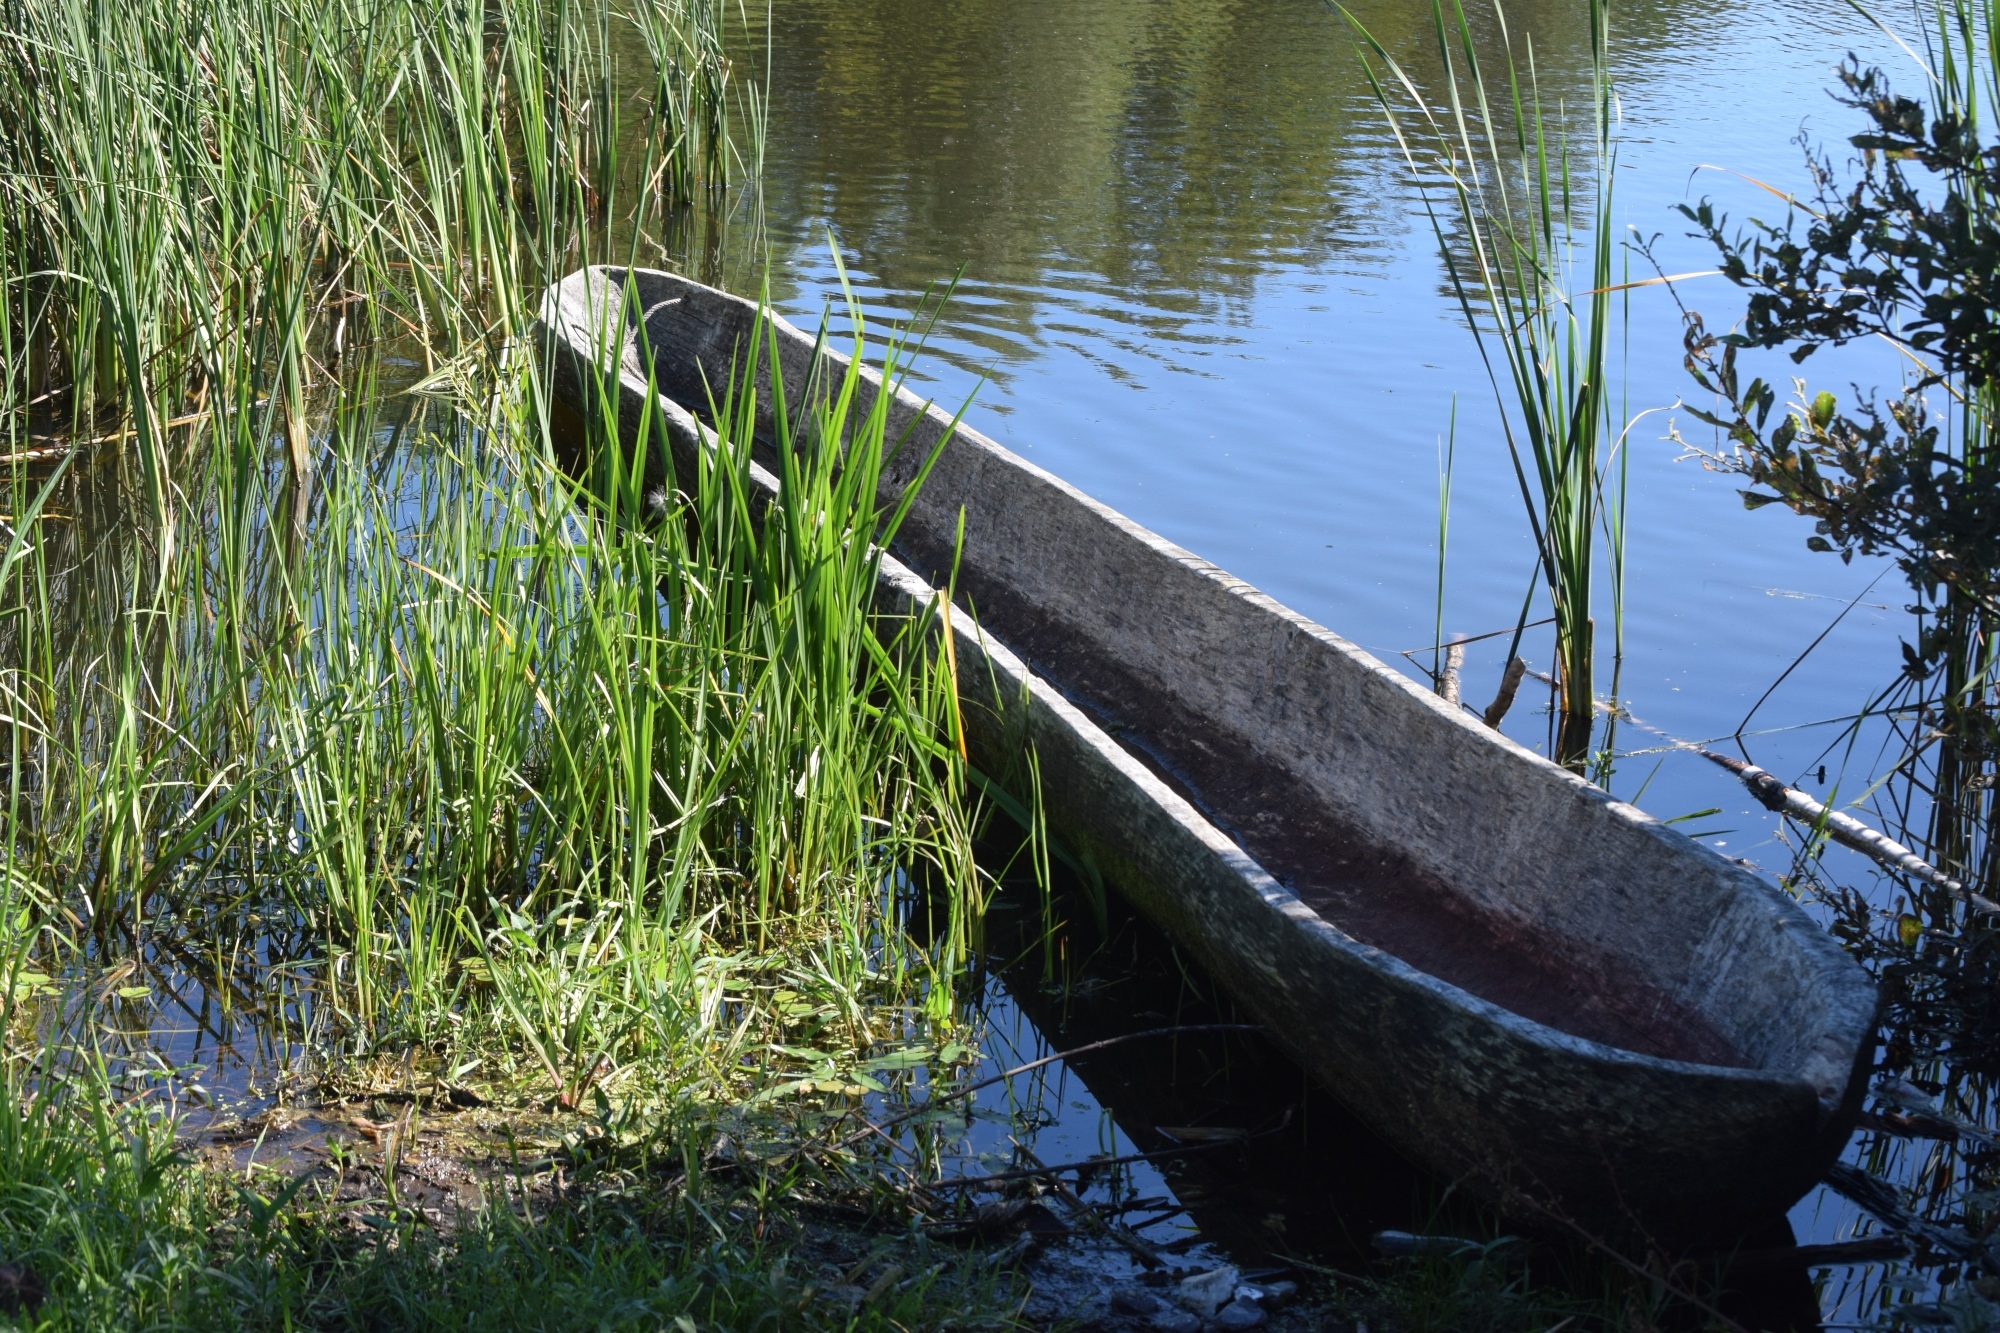
water, boat, lake, river, pond, reflection, vehicle, waterway, wetland, denmark, habitat, vikings, viking museum, watercraft rowing, bayou